Mischief Reef

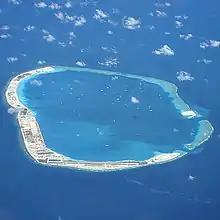
Mischief Reef in 2018, after the major PRC land reclamations of 2014–2016

One source says that Mischief Reef was discovered by Henry Spratly in 1791 and was named after the clipper "Mischief" that sailed regularly in the South China Sea in the 1850s.